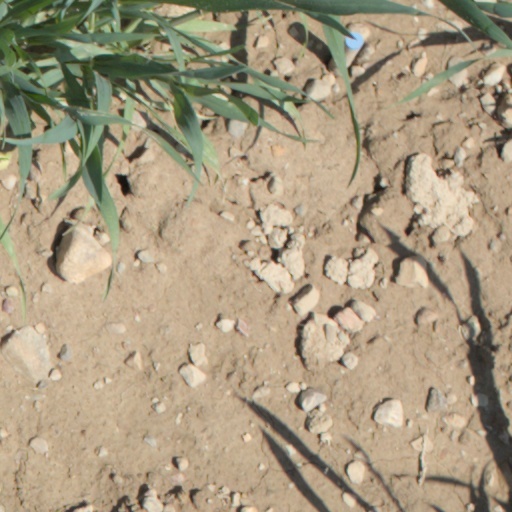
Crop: wheat